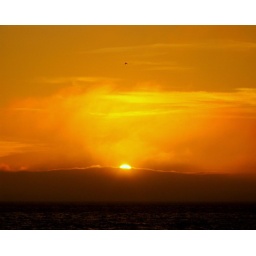
a bird is lost in an orange sunset